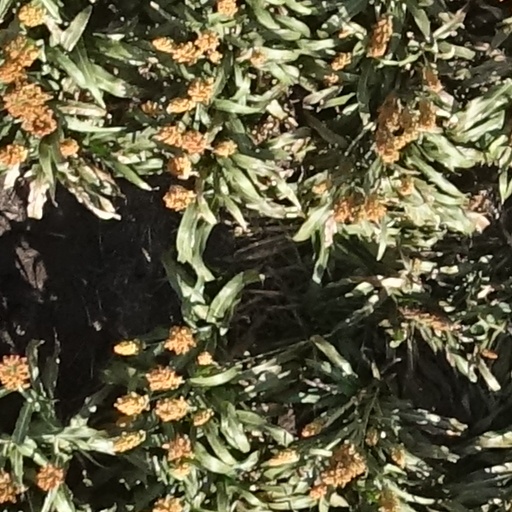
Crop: sorghum